Educational game

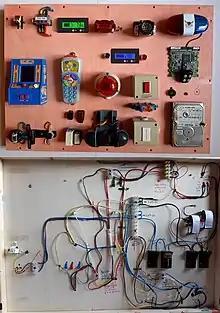
Interactive multimedia educational game

Traditionally, technology used in school operates usually to solve problems in a fun way, particularly in mathematics. They usually make up case studies designed to introduce students to certain technologies in an effort to prepare them for a future major assignment that requires the aforementioned technology. They have also been developed to work in the virtual world. More recently educational games have been developed for Higher Education students, combining real-world case studies in a virtual environment for students to have a consistent, 24/7 educational 'virtual' experience. In some public schools implementing Common Core Standards, game-based learning programs are utilized by educators to supplement their teaching programs. According to a recent case study by an ed tech-based nonprofit organization, teachers find some digital learning games help address issues with alignment in Common Core.